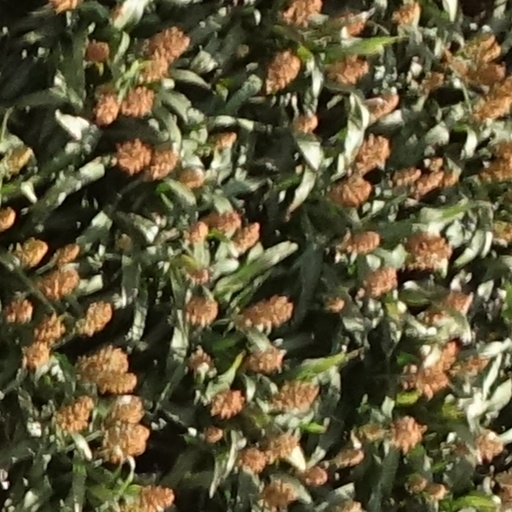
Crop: sorghum